Memorial Cross (Finland)

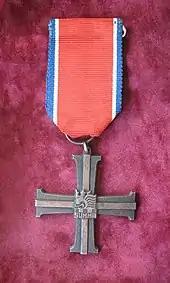
Summa Cross.

The Memorial Crosses are Finnish specific service medals of the Second World War, i.e. Winter War, Continuation War and Lapland War. They are official awards of Finland and shall be worn after the other official awards in chronological order, however preceding later campaign medals (e.g. different United Nations Medals) and other generic awards for patriotic duty.